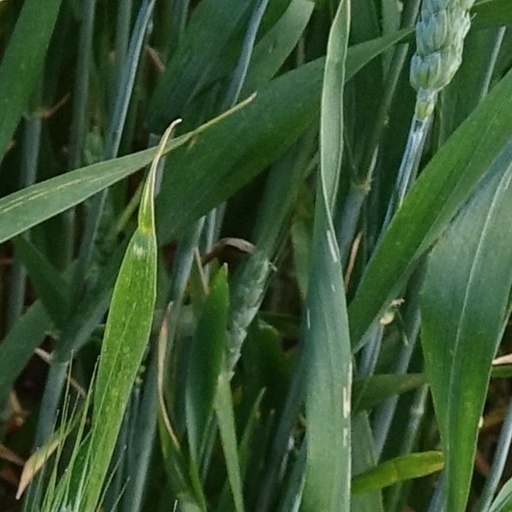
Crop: wheat